44P/Reinmuth

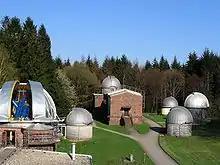
The LSW-Heidelberg where comet Reinmuth was discovered. The dome of the Bruce telescope is open

Reinmuth was discovered during a survey of small Solar System bodies with the 40 cm Bruce telescope at the LSW-Heidelberg Observatory in Heidelberg, Germany. The absolute magnitude of the comet was estimated by Karl Reinmuth to be 13, two orders of magnitude smaller than the current estimate.. This comet was found to be a periodic comet by Leland E. Cunningham in Berkeley, California, who calculated an elliptical orbit with a 7.12-year orbital period. He also predicted that it would come to perihelion again on 3 October 1947. Later, this was revised to 6.59 years and August 19, 1947. The comet ended up reaching perihelion nearly one month after the expected date, and the calculations of its orbit was then refined further until the values were correct.